Frank-Paul Nu'uausala

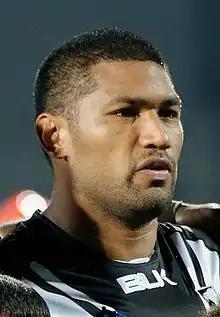
Nu'uausala during 2013 World Cup

On 9 July 2013, Nu’uausala extended his contract for a further two years, keeping him at the club till the end of the 2015 NRL season. On 6 October 2013, Nu'uausala won the 2013 NRL Grand Final with the Roosters. Nu’uausala finished the 2013 NRL season with playing in 23 matches for the Roosters. Nu'uausala was selected in the New Zealand 2013 World Cup squad, playing in 5 matches and scoring 3 tries including in a double in the Kiwis 48-0 victory over France at Parc des Sports. Nu'uausala played off the interchange bench in the Kiwis 34-2 loss to Australia in the World Cup final at Old Trafford.